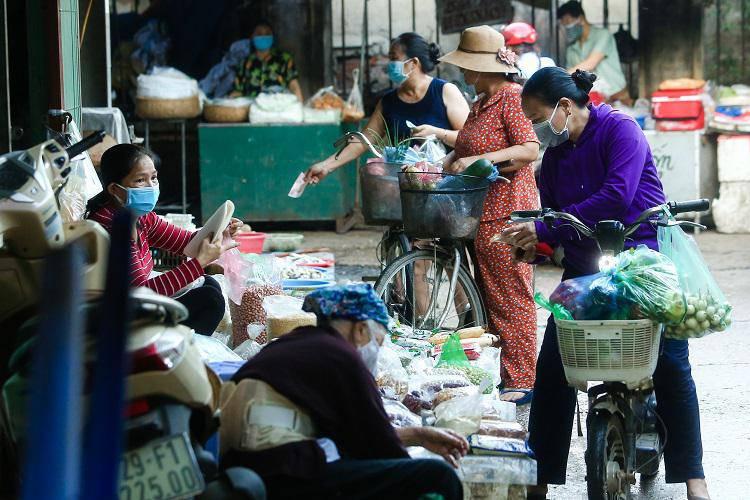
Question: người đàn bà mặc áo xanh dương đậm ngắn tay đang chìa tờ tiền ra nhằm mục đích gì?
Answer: để trả tiền